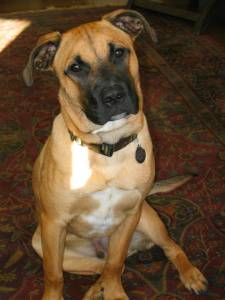
Breed: american pit bull terrier